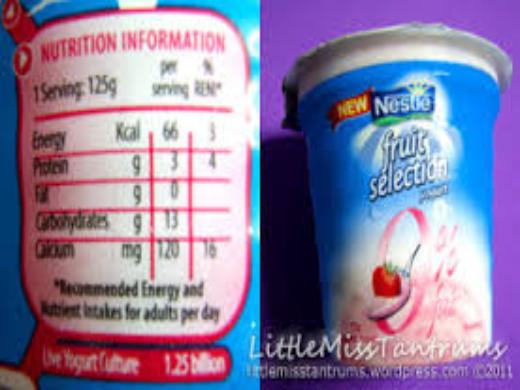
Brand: Fruit Selection Yogurt
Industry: Food